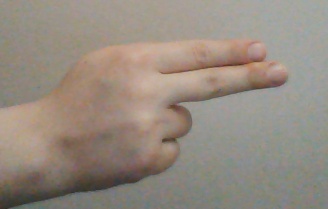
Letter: ain